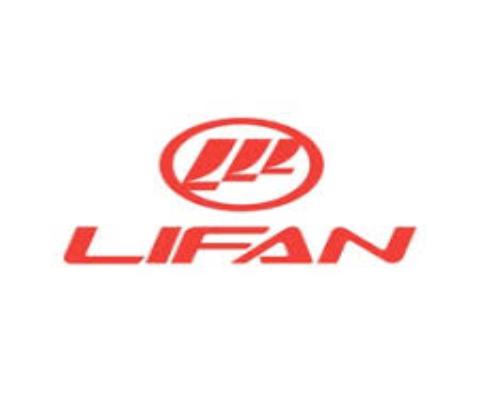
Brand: lifan-2
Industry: Transportation